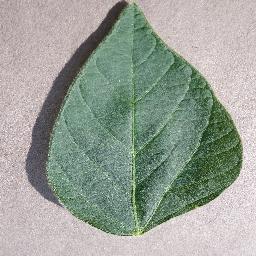
Label: Soybean___healthy